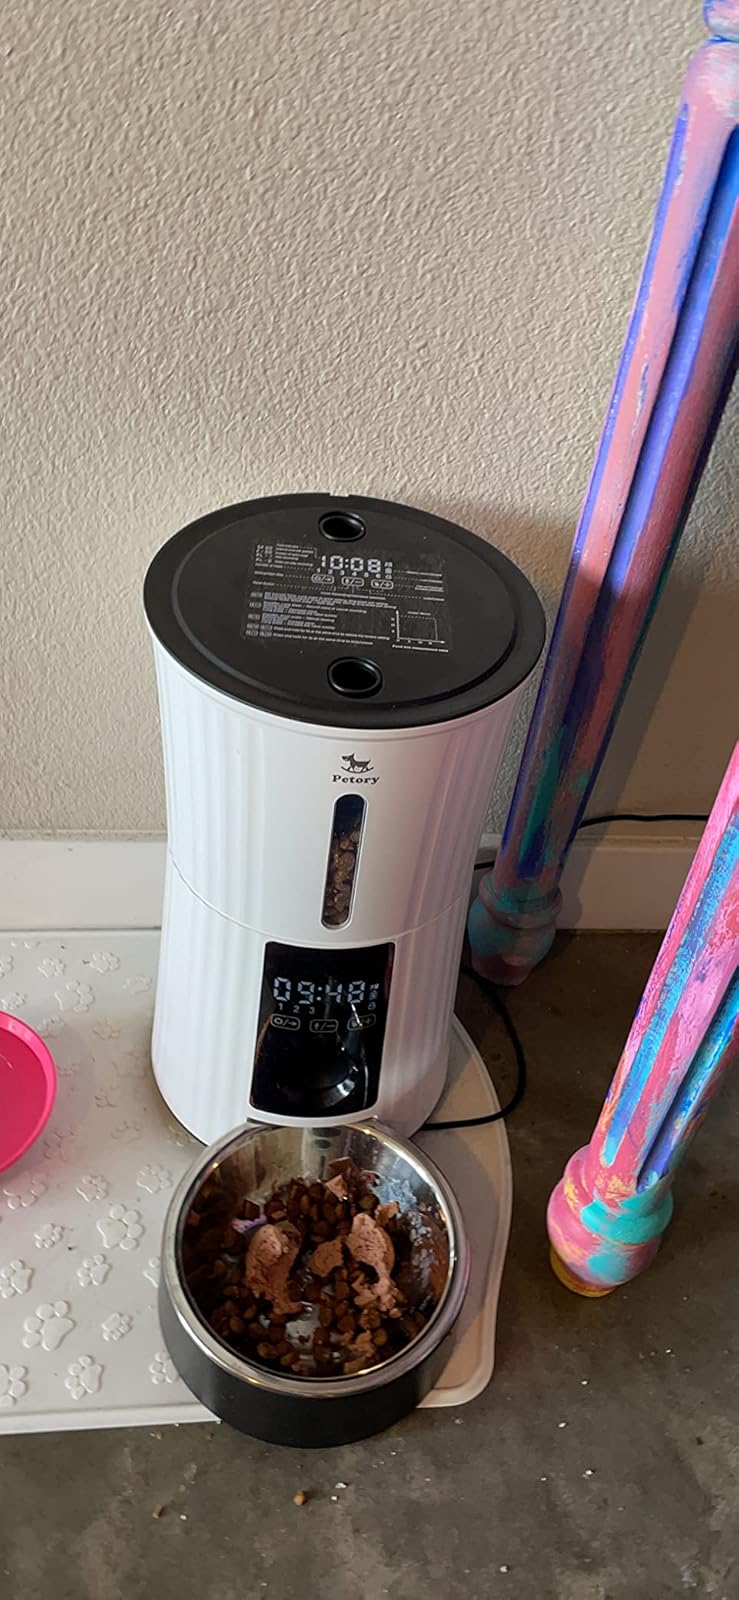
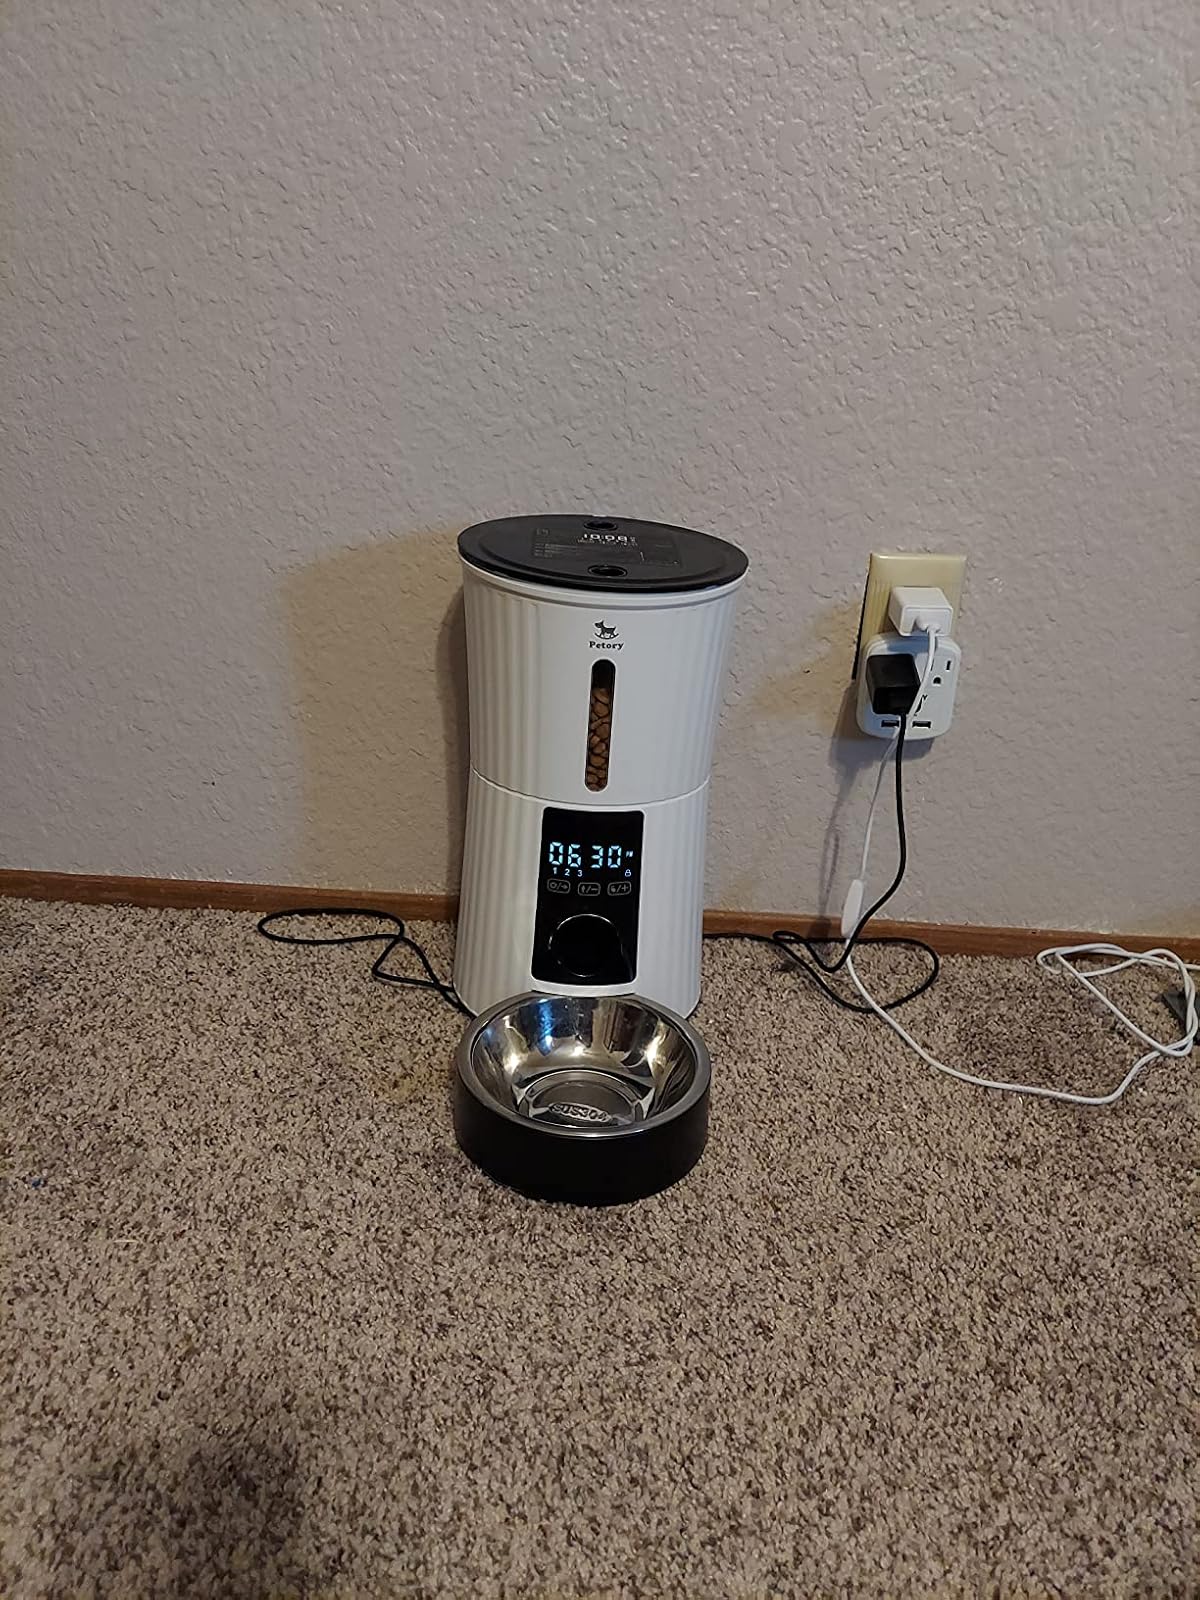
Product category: items_feeder
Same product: yes